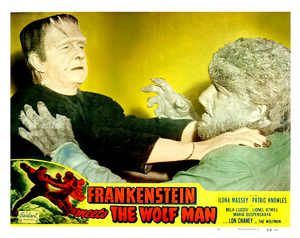
Le roman de Mary Shelley Frankenstein ou le Prométhée moderne, paru en 1818, a très tôt connu le succès. Ceci a amené des artistes et auteurs de toutes domaines à adapter le roman avec plus ou moins de fidélité ou à s'inspirer des personnages de Victor Frankenstein et du monstre qu'il a créé. De très nombreuses pièces de théâtre mais aussi de nombreux films, des bandes dessinées, des dessins animés, des jeux vidéo et des romans attestent de la perpétuation du mythe de Frankenstein dans l'imaginaire collectif.